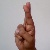
The image shows a hand gesture representing the letter 'R' in Indian Sign Language.